Red Roberts (American football)

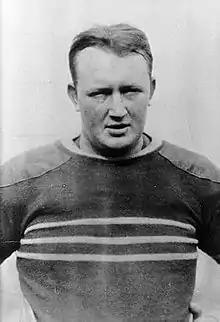
Roberts, suited up for Centre College

:"This is an article about the college football coach. For the baseball player, see Red Roberts."